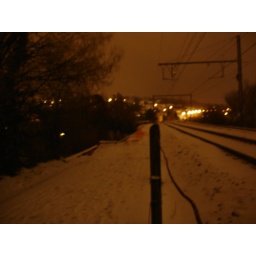
Walking home from the train station in the snow.